The Little Animals

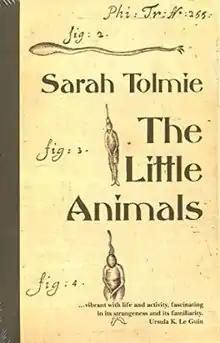
First edition (publ. Aqueduct Press)

The Little Animals is a 2019 historical fantasy novel by Sarah Tolmie, about Antonie van Leeuwenhoek.